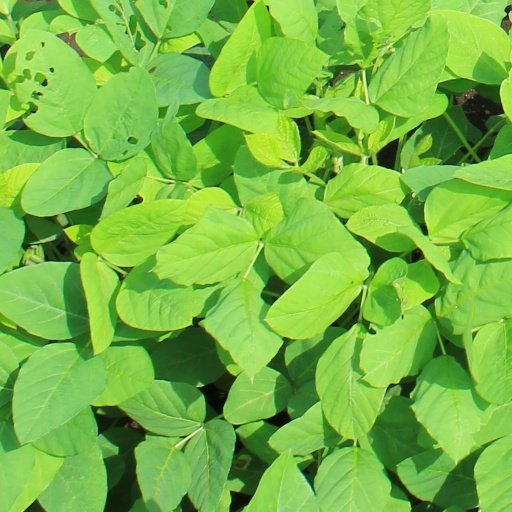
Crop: soybean